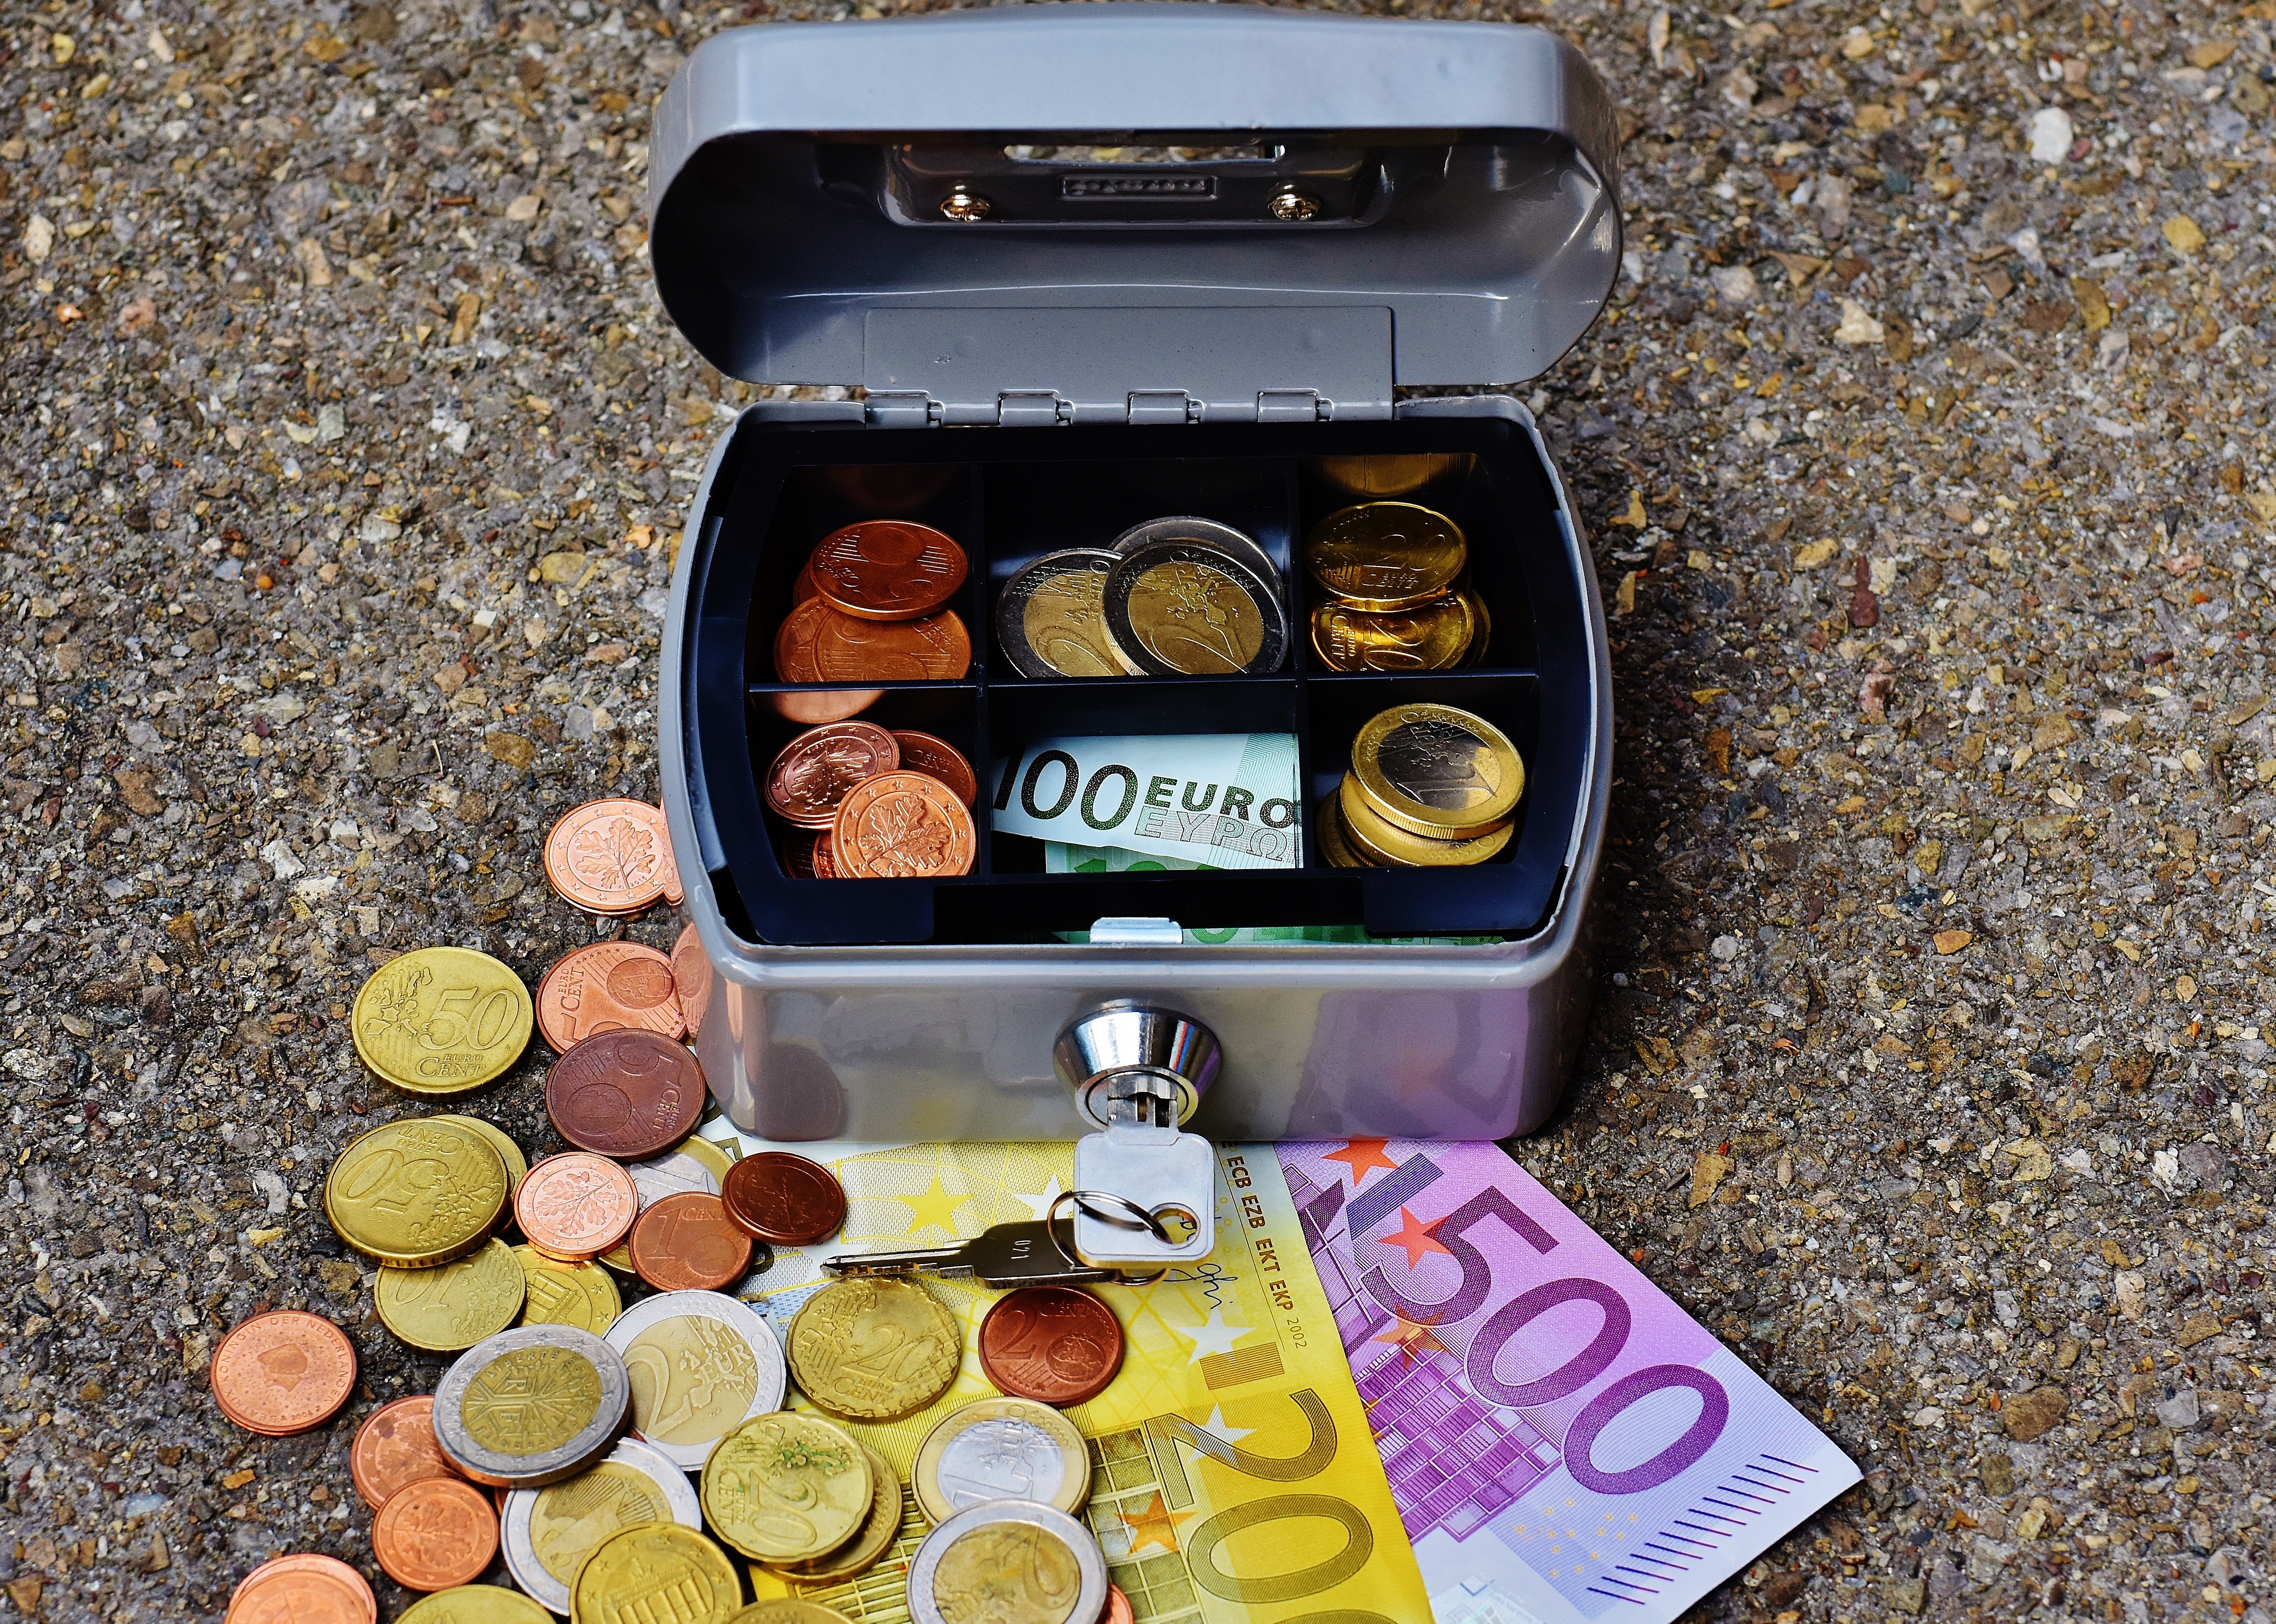
coin, treasure, currency, money, saving, button